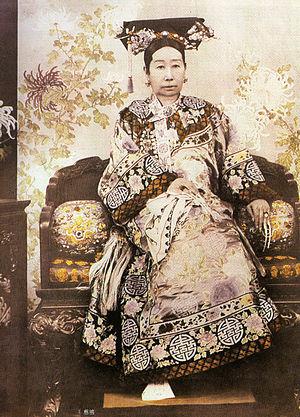
Incluant les souverains et les nobles proprement dits, la noblesse chinoise a été un élément important de l’organisation sociale et politique traditionnelle de la Chine impériale.